Galleting

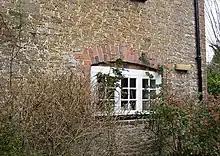
A house in Puttenham, Surrey, England prominently displays galleting.

Galleting is mainly used in stone masonry buildings constructed out of sandstone or flint. The technique varies depending on which of these materials is used. In sandstone buildings, the spalls are often a different type of sandstone than the one used in the wall, though sometimes they are pieces of the same stone. For example, carstone, also known as ironstone, is a type of sandstone that is commonly used for galleting. In sandstone buildings, the spalls are usually shaped into small cubes about half an inch in diameter and are flush with the stone. In flint buildings, the edges of thin slivers of flint are commonly pushed into the mortar, so that the surface of the wall is uneven and the edges of the flint spalls jut out from the wall. In some cases, these techniques are combined such that flint walls are galleted with sandstone spalls or vice versa, however it is uncommon. Although it is also uncommon, galleting has been used in brick masonry construction, where sandstone spalls are generally used over flint ones. More eclectic materials used as gallets include brick, tile, beach pebbles, glass, and oyster shells. In higher status buildings, galleting was superseded by square knapping the flints to produce flat, squared stones that produced a surface with little exposed mortar.